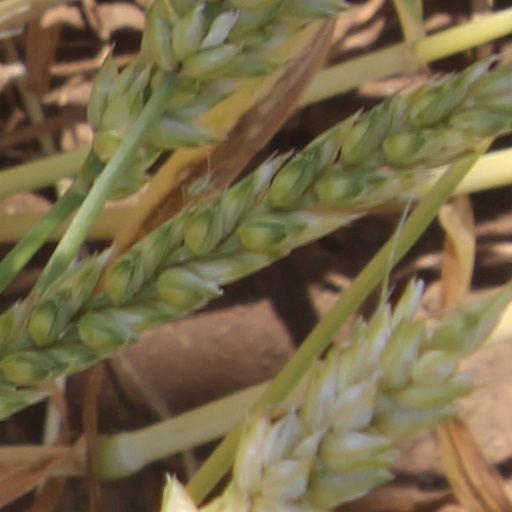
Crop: wheat